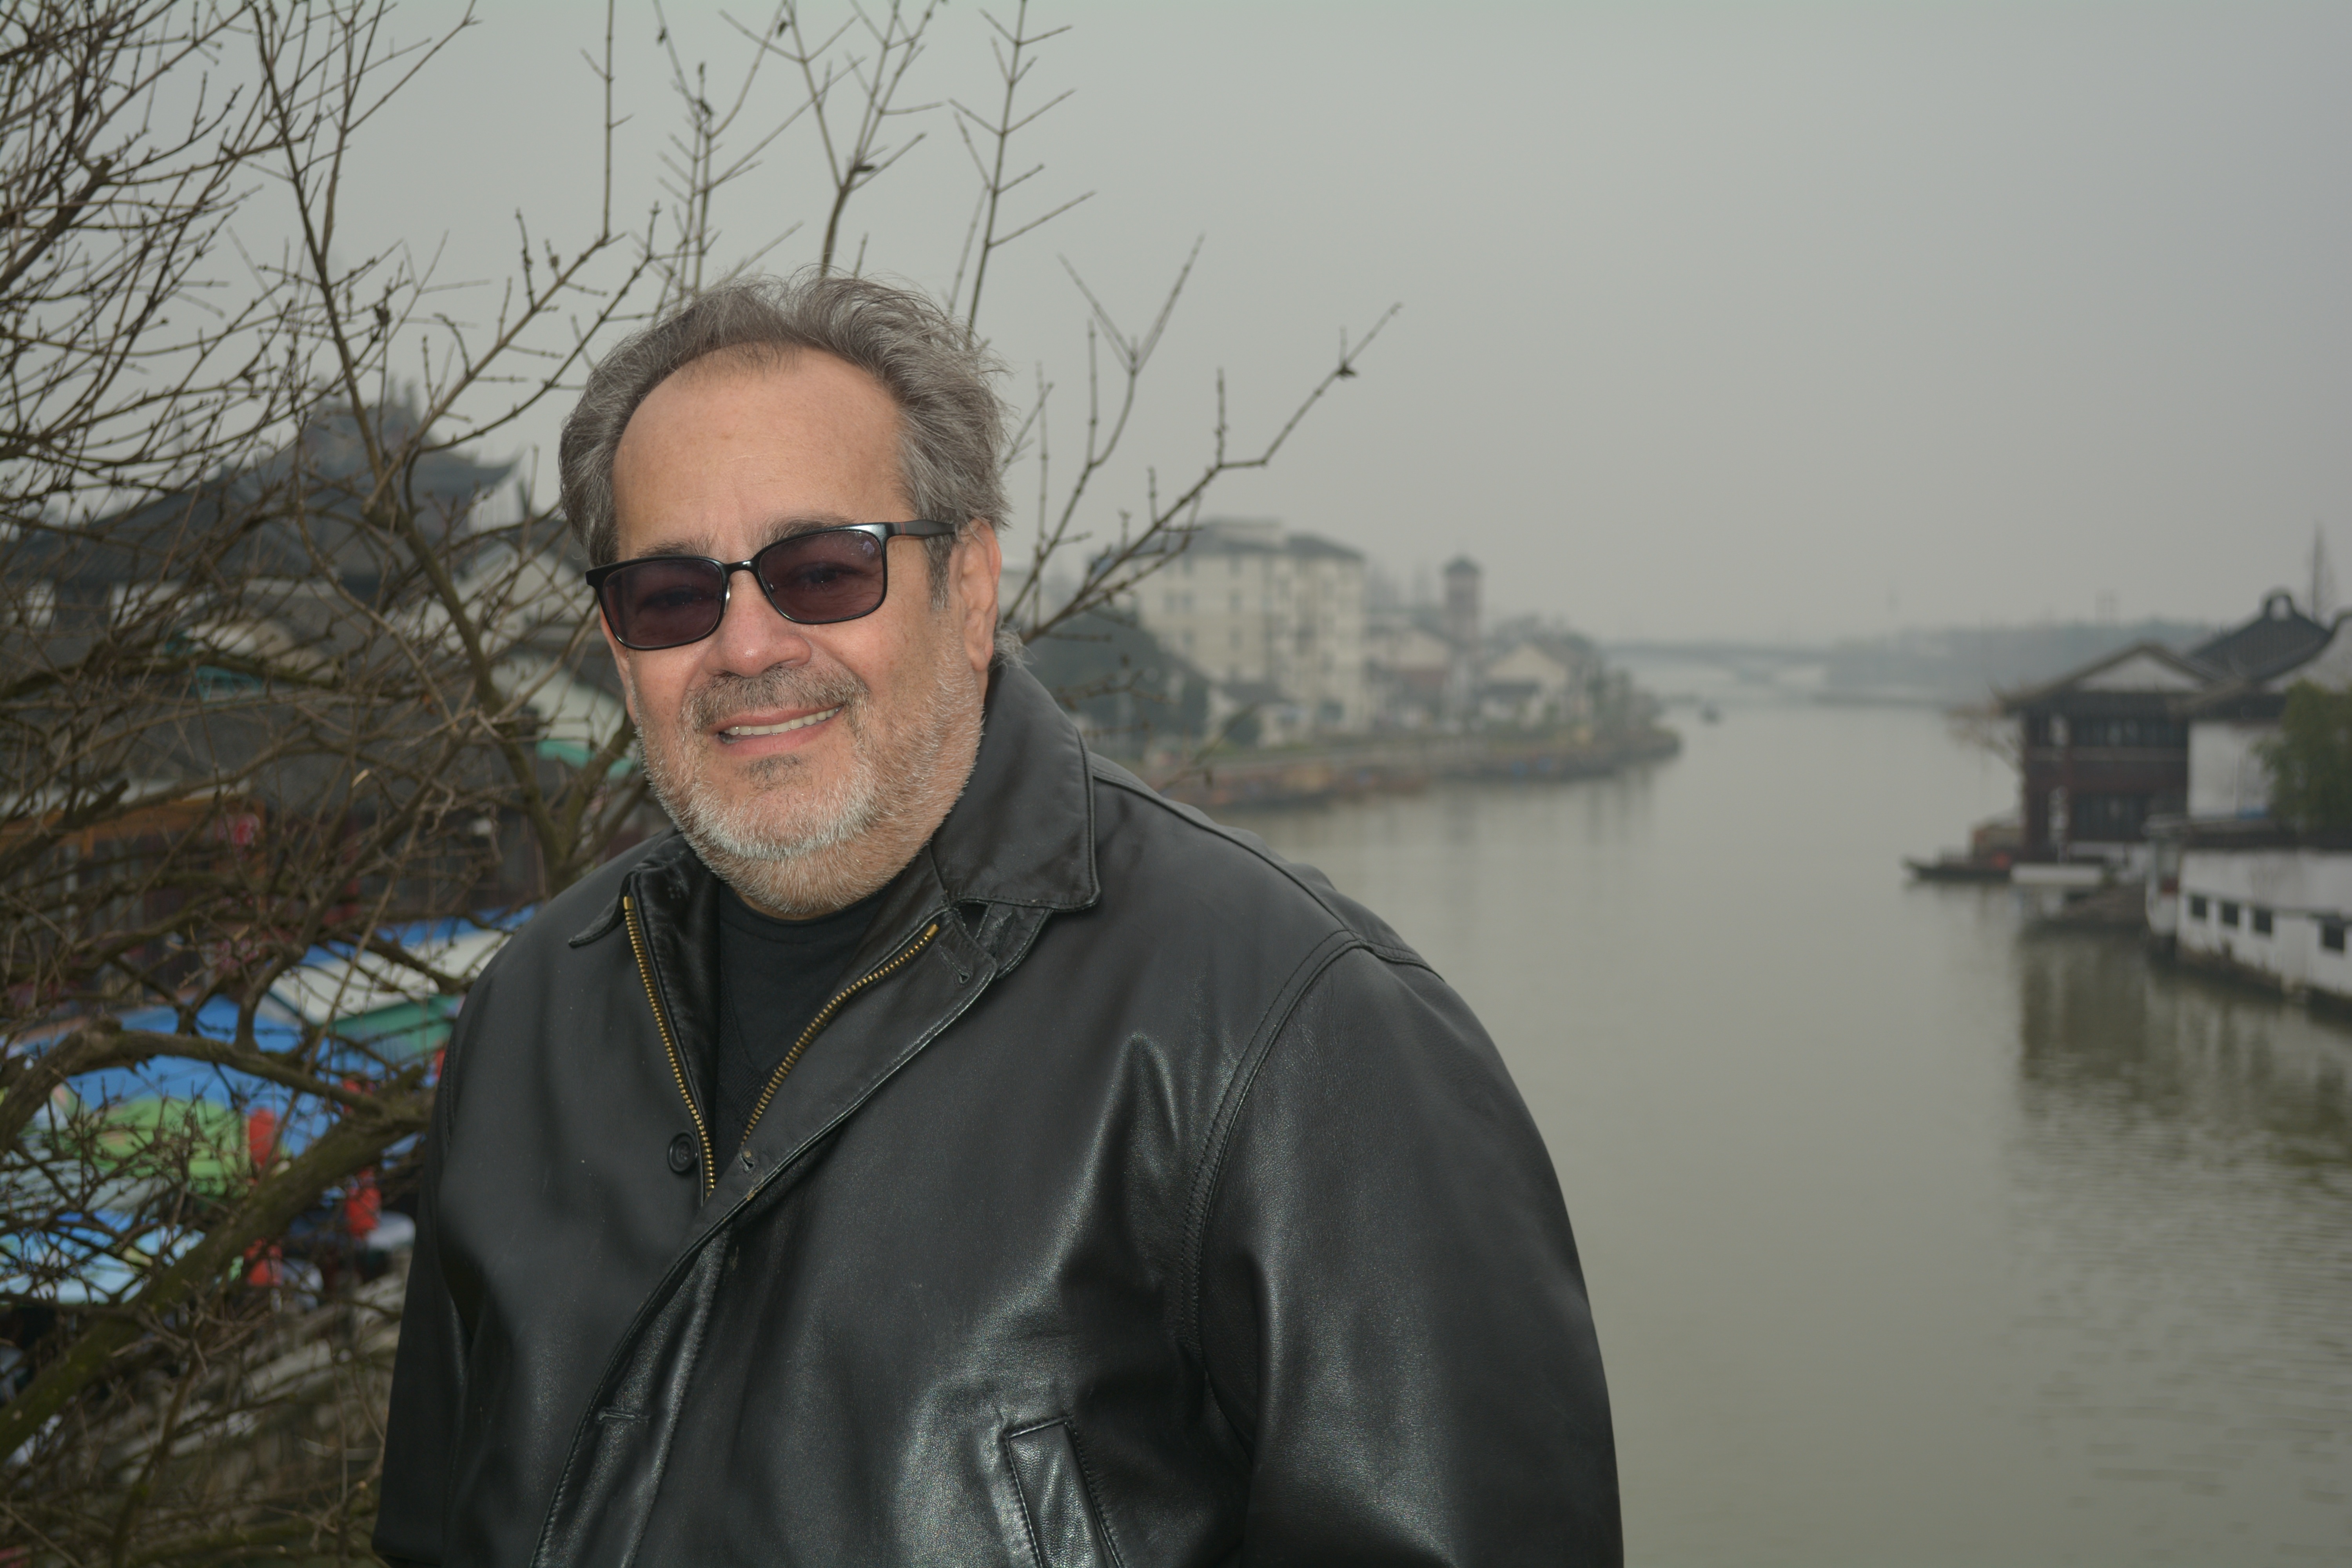
snow, winter, weather, season